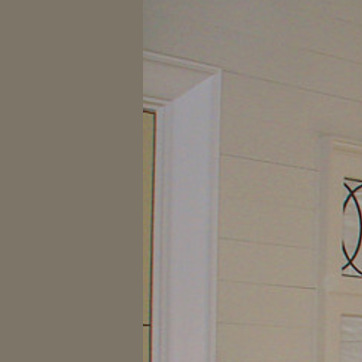
Material: painted